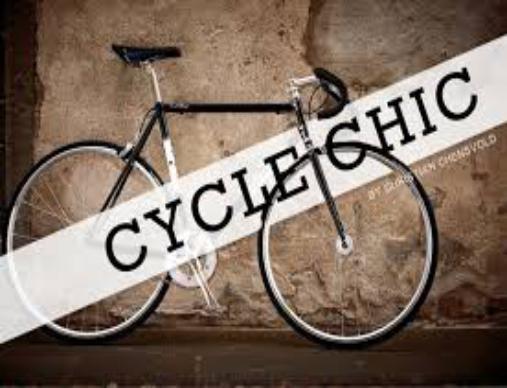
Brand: calfee design
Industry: Food